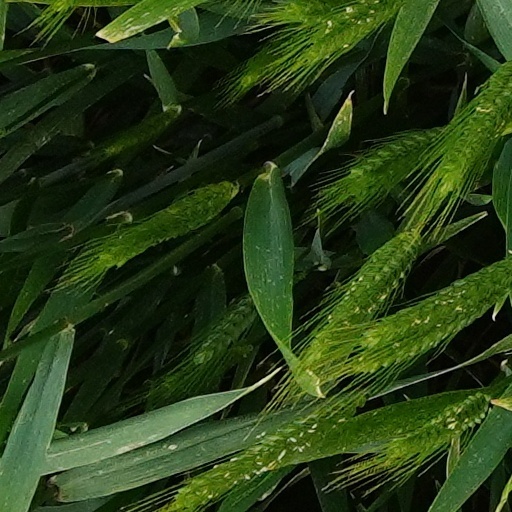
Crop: wheat